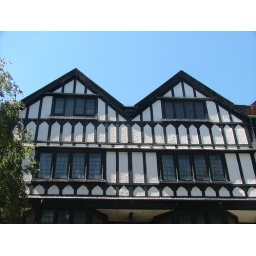
Exeter beneath a blue sky 2